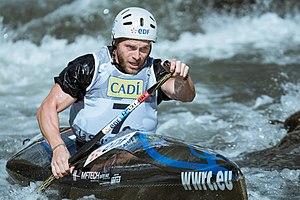
Tony Debray durant le championnat du monde 2019 de canoë de descente à La Seu d'Urgell, Espagne.